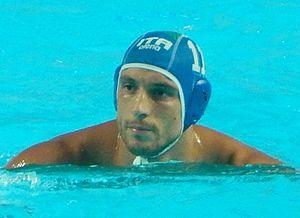
Matteo Aicardi est un joueur de water-polo italien, avant-centre de la Pro Recco.